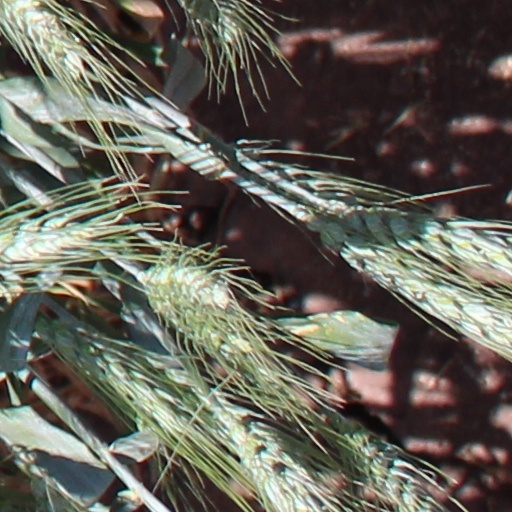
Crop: wheat